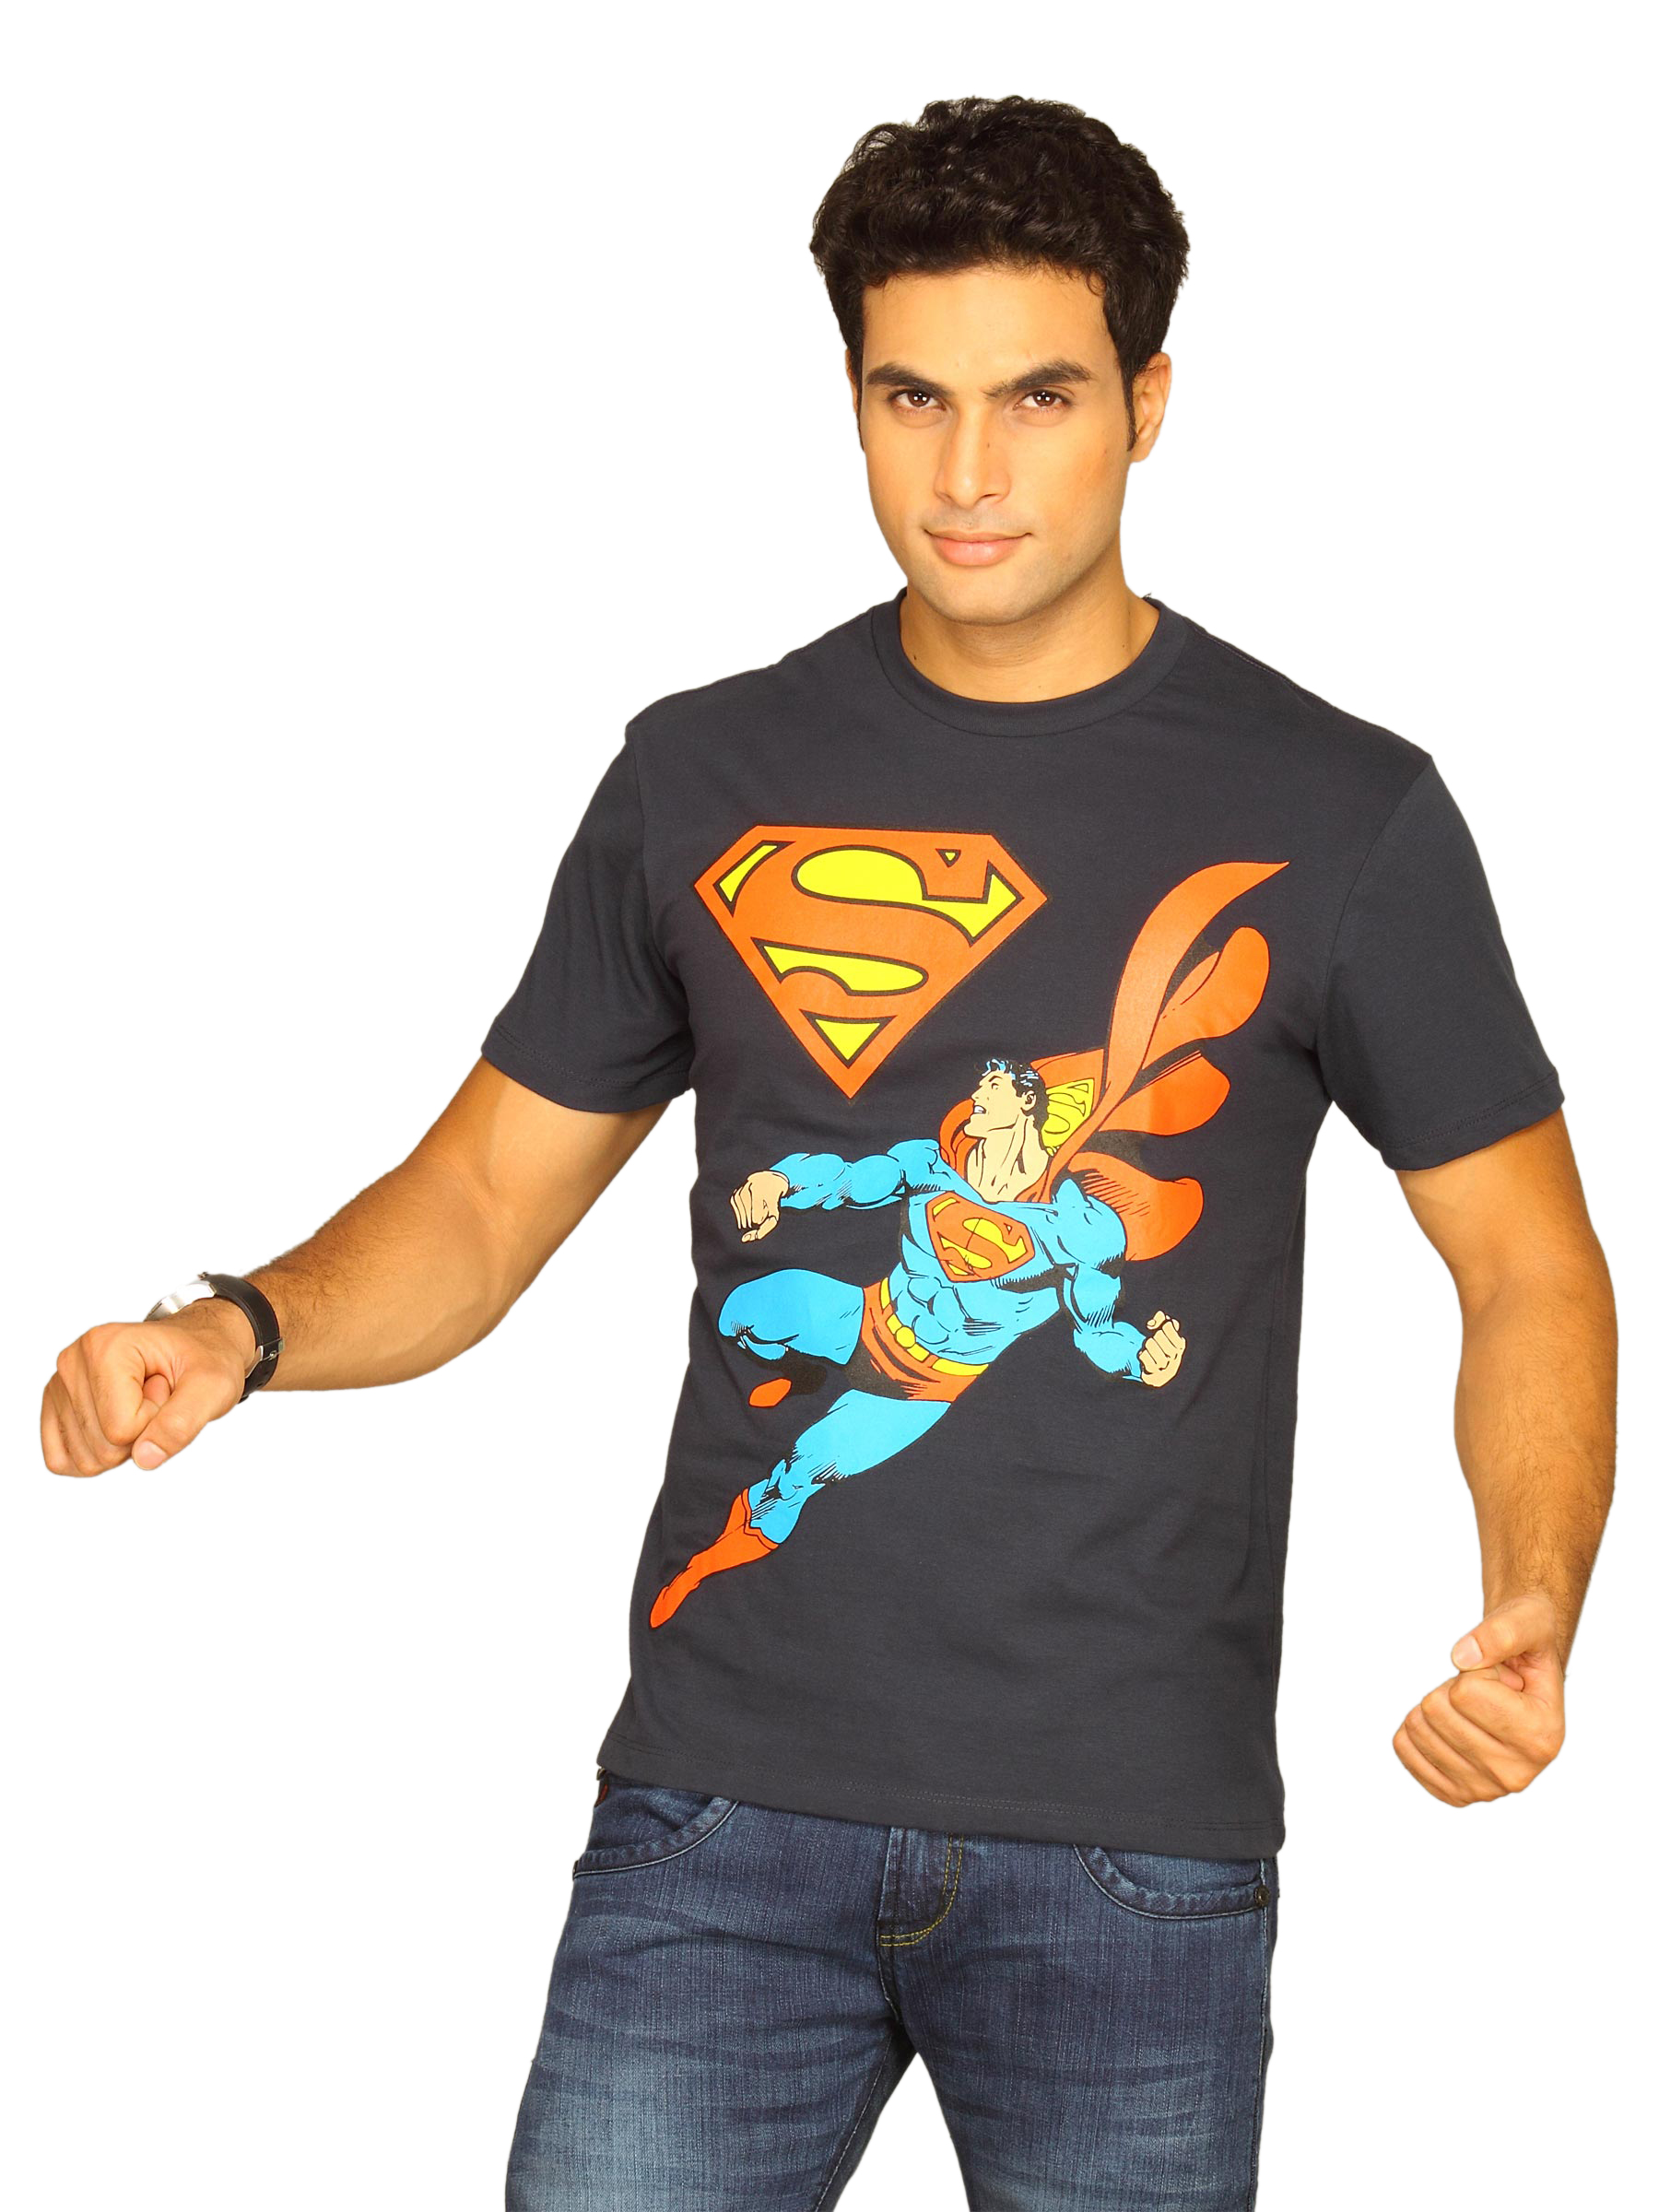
Superman Men's Action Navy T-shirt
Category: Apparel / Topwear / Tshirts
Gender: Men
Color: Navy Blue
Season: Summer 2011
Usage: Casual